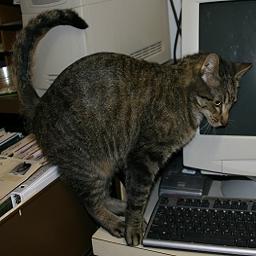
Animal: cats